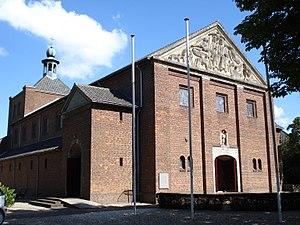
Maren-Kessel est un jeune village de la commune néerlandaise d'Oss dans la province du Brabant-Septentrional sur la rive gauche d'un boucle mort de la Meuse.